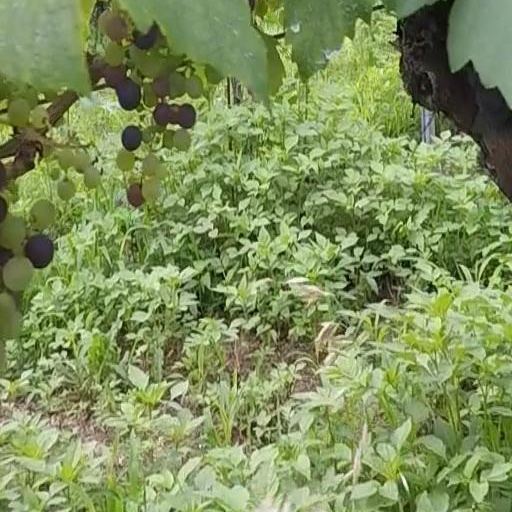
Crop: grape